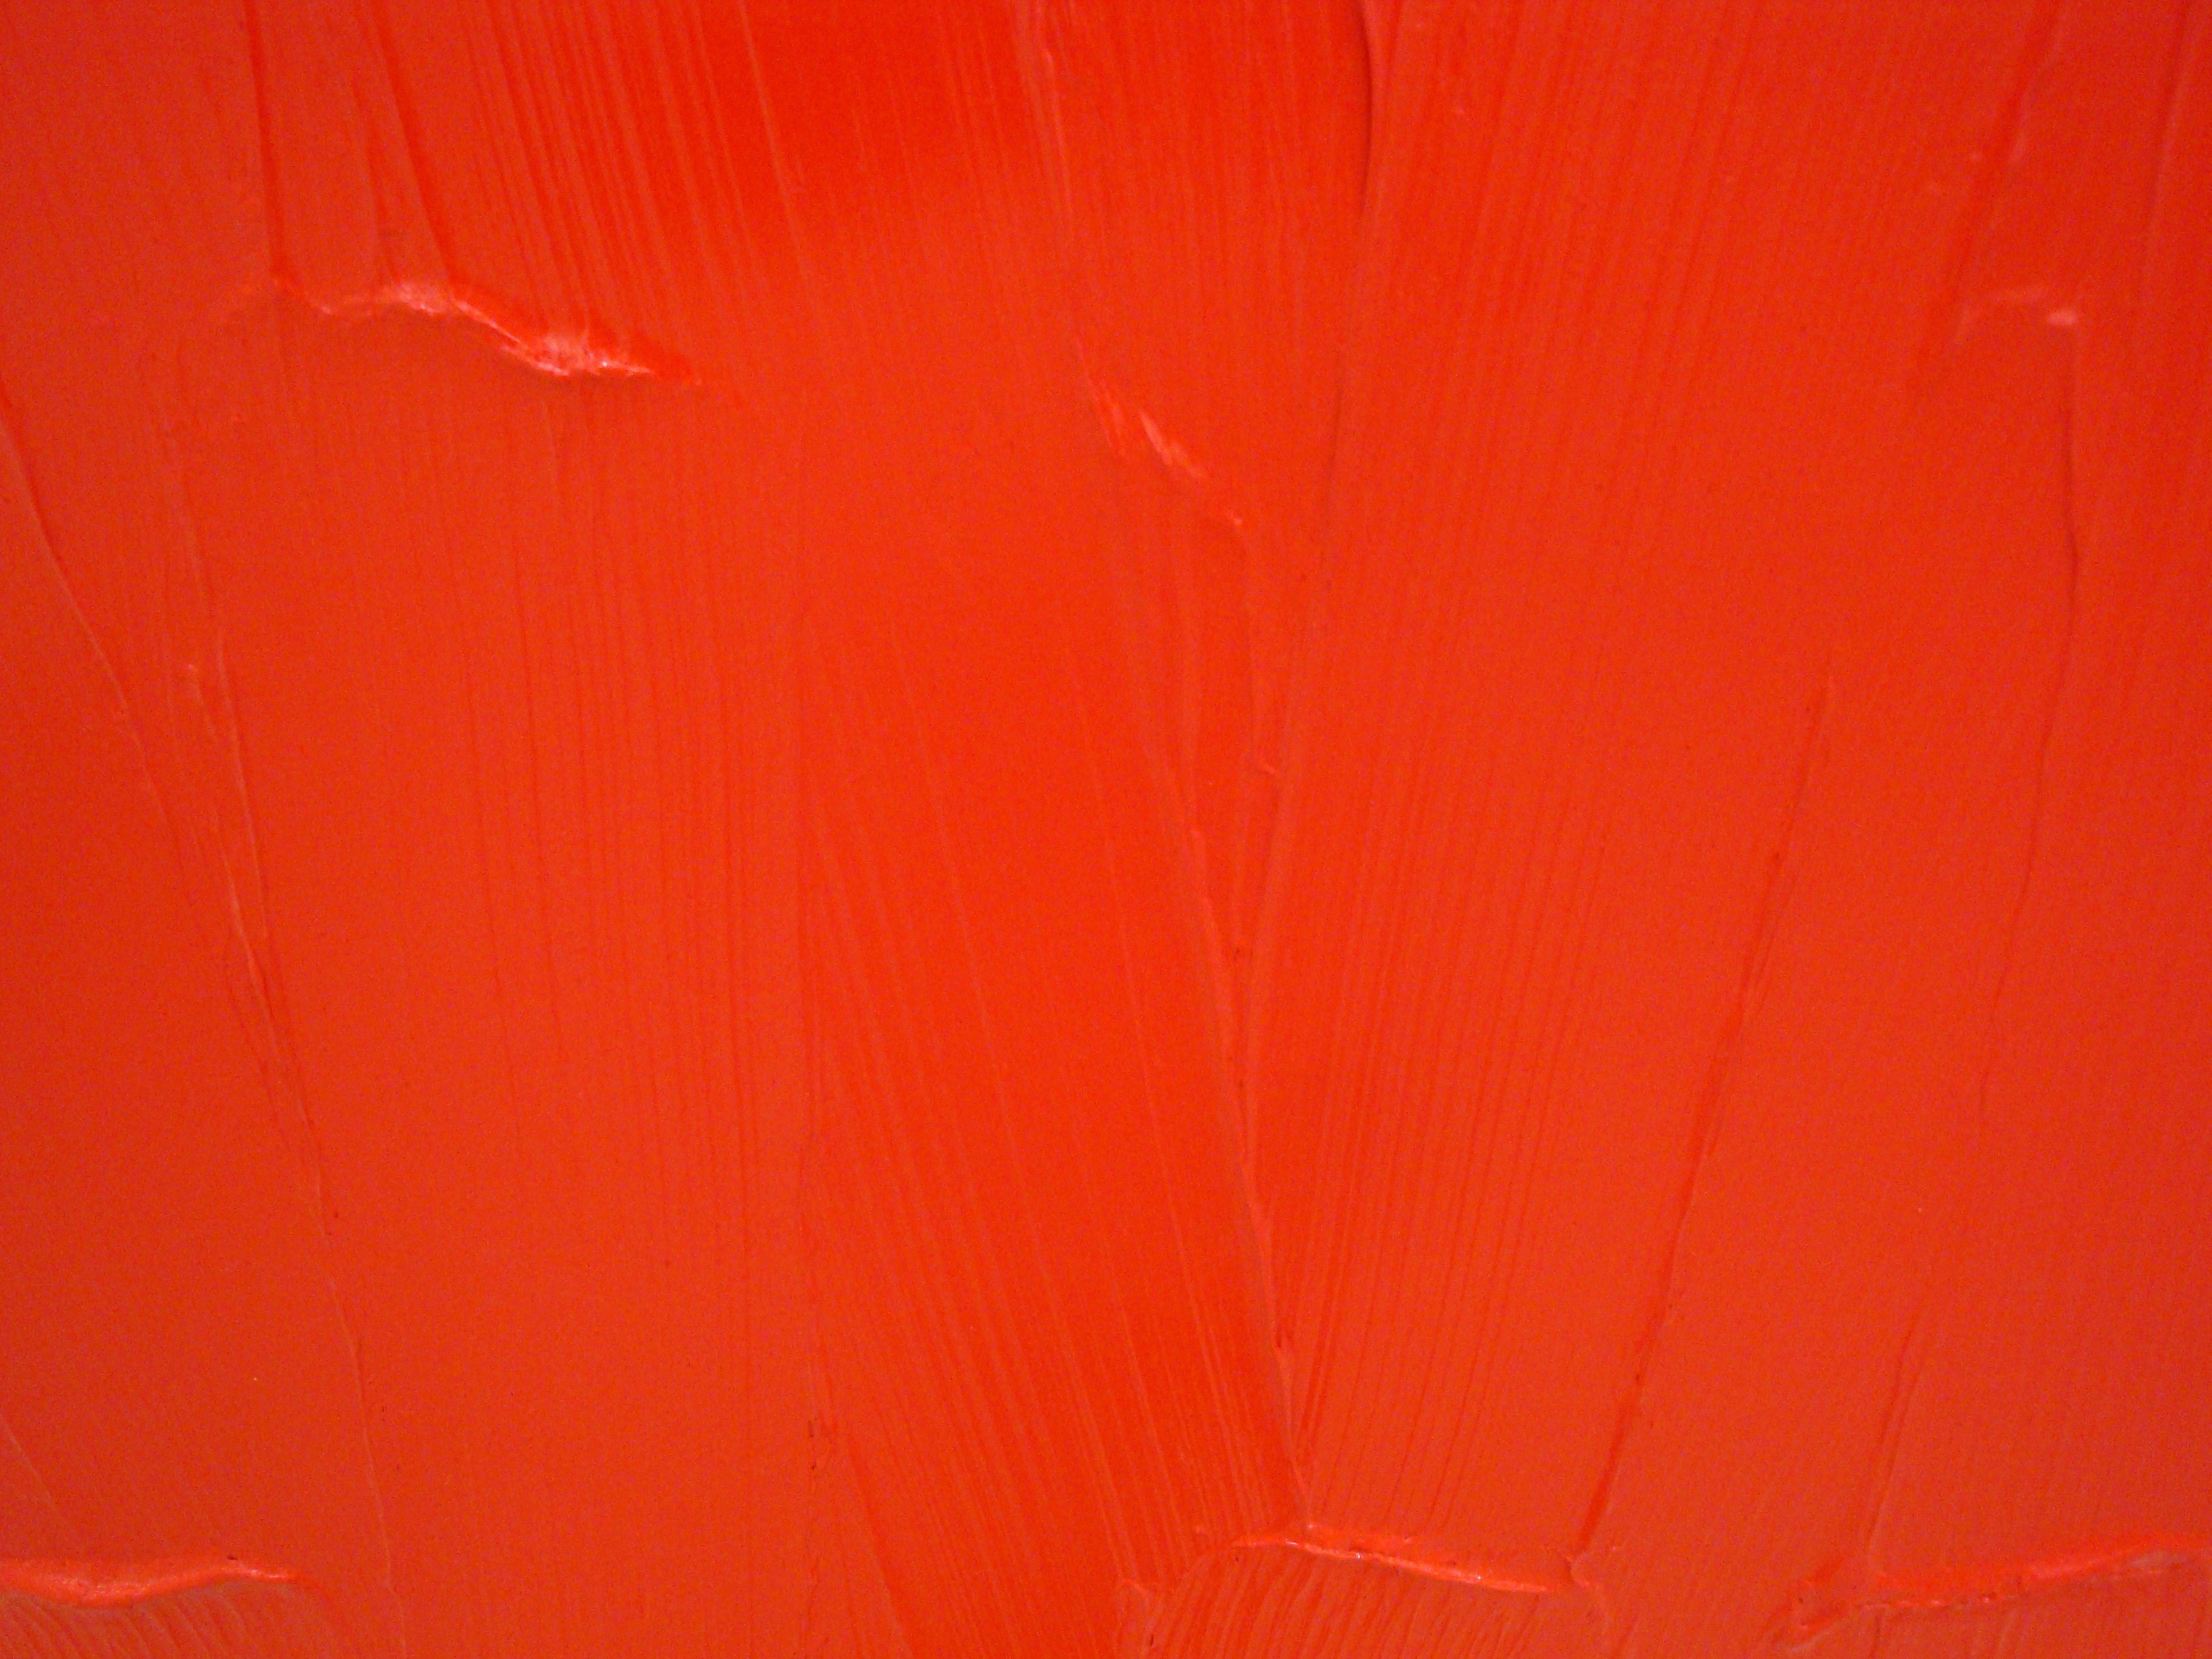
wing, light, texture, petal, floor, brush, orange, line, red, color, paint, circle, shape